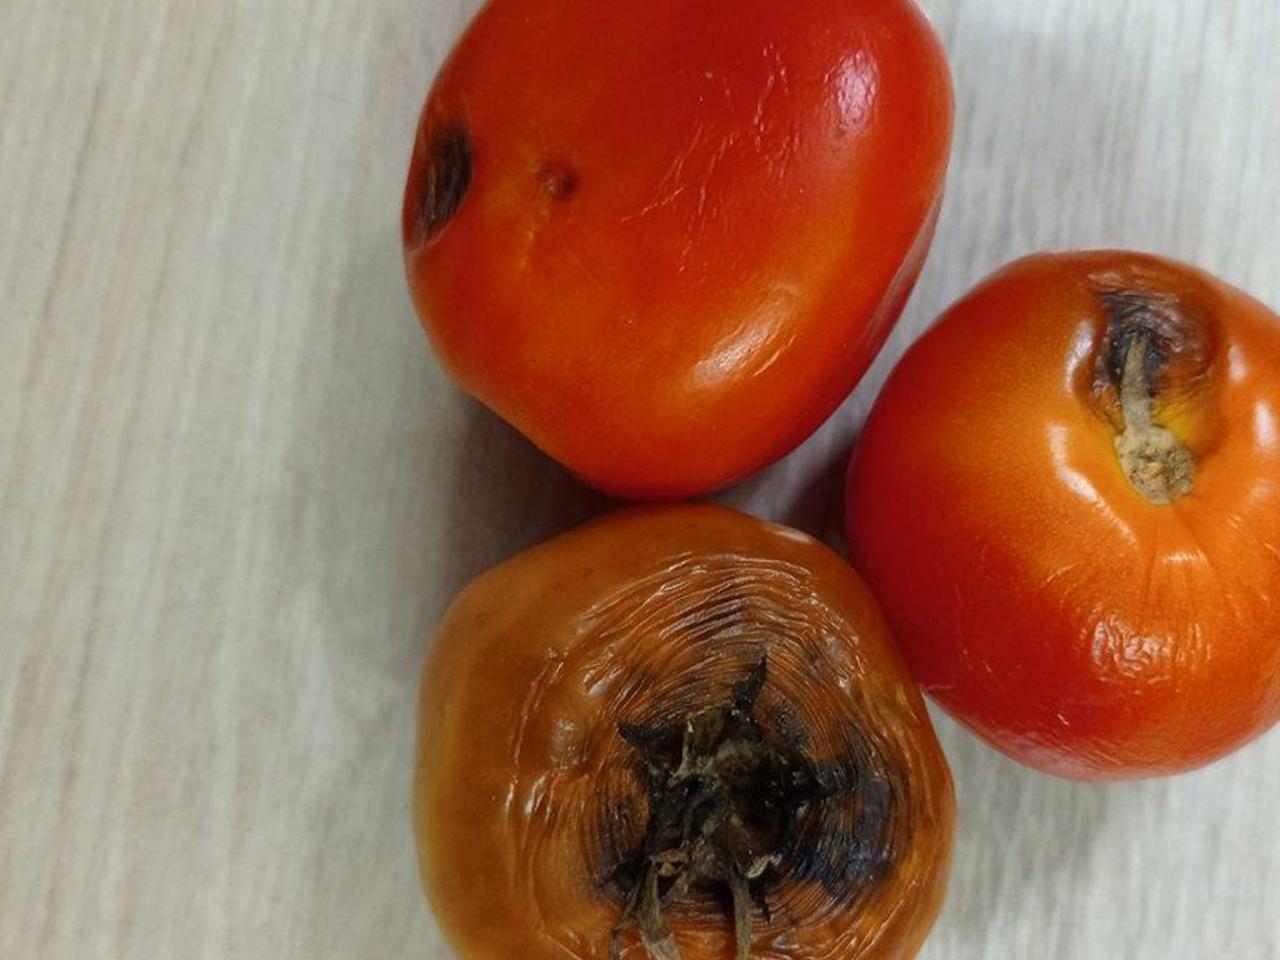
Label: Rotten